List of Jewish leaders in the Land of Israel

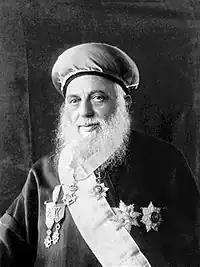
Rabbi Jacob Meir, "The Rishon LeZion" The 30th.

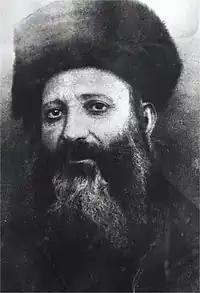
Rabbi Abraham Isaac Kook,the first Ashkenazi Chief Rabbi of British Mandatory Palestine.

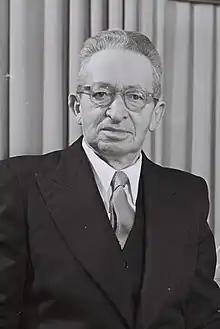
Yitzhak Ben Zvi, chairman of the Jewish National Council, 1931–1948

The Land of Israel Gaonate (Hebrew: ישיבת ארץ ישראל‎, romanץized: Yeshivat Eretz Israel) was the chief talmudical academy and central legalistic body of the Jewish community in the land of israel, until the 11th century. It was considered the central leadership authority of the Jews of Palestine (region), Syria, Lebanon and Egypt during the Geonim period and as the successor of the Sanhedrin institution and hence it served as an authority for the Jews of the Diaspora as well.